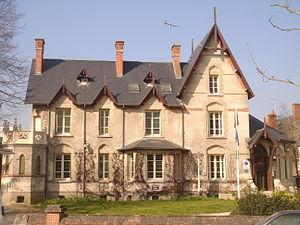
La Chanterie, Jargeau, Loiret, Centre, France. Maison de Loire et office du tourisme.
Les Maisons de Loire sont des structures associatives françaises de la région Centre-Val de Loire et du département de Maine-et-Loire chargées de promouvoir la découverte et la protection du patrimoine ligérien.
La liste des musées du Loiret présente les musées du département français du Loiret classés par commune.